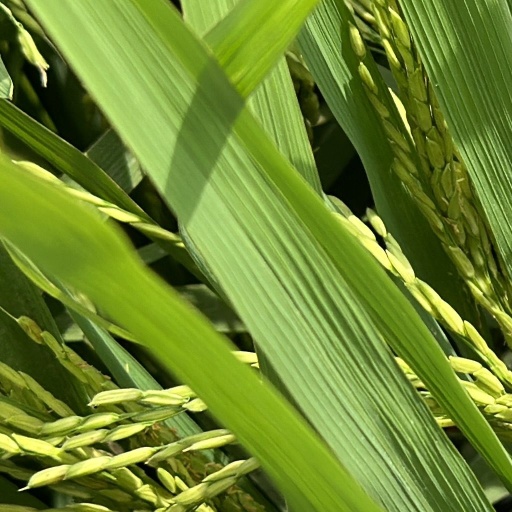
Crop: rice